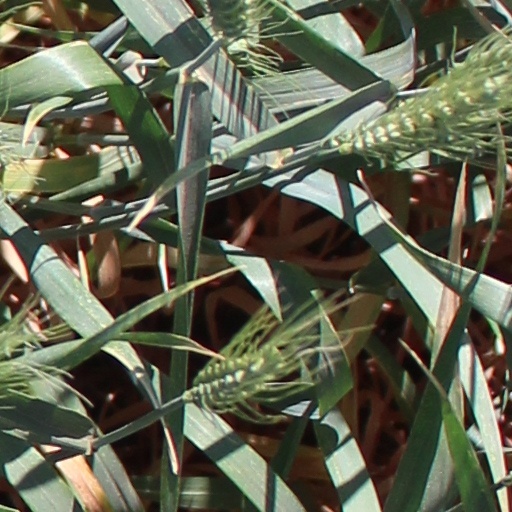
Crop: wheat